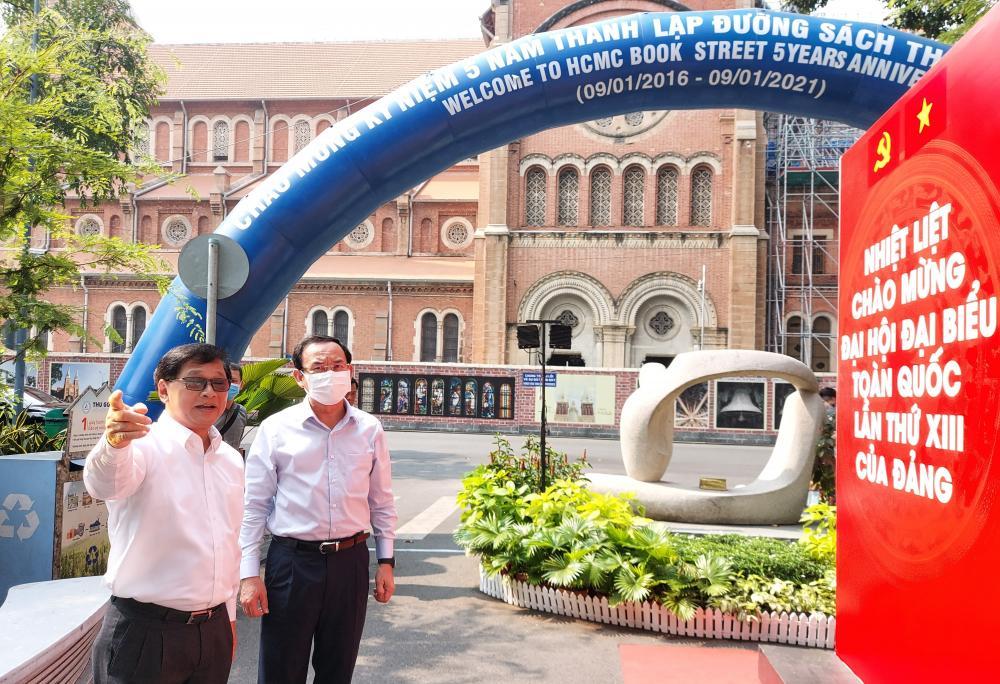
có hai người đàn ông mặc áo sơ mi trắng đang nói chuyện cùng nhau